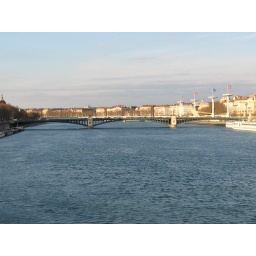
The Rhone river in Lyon, France. This is one of many bridges that cross the river.